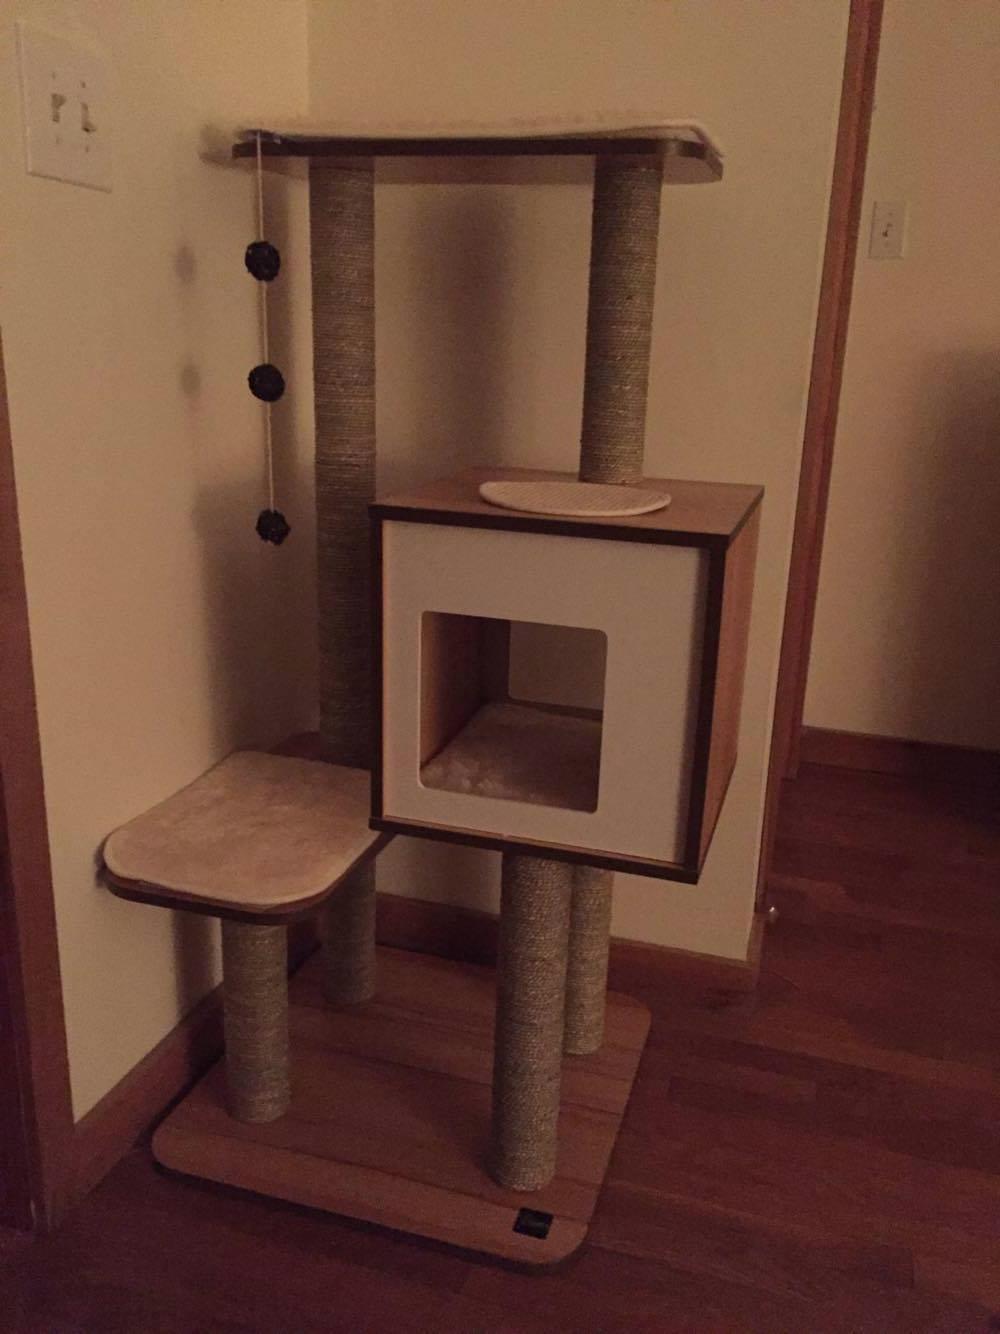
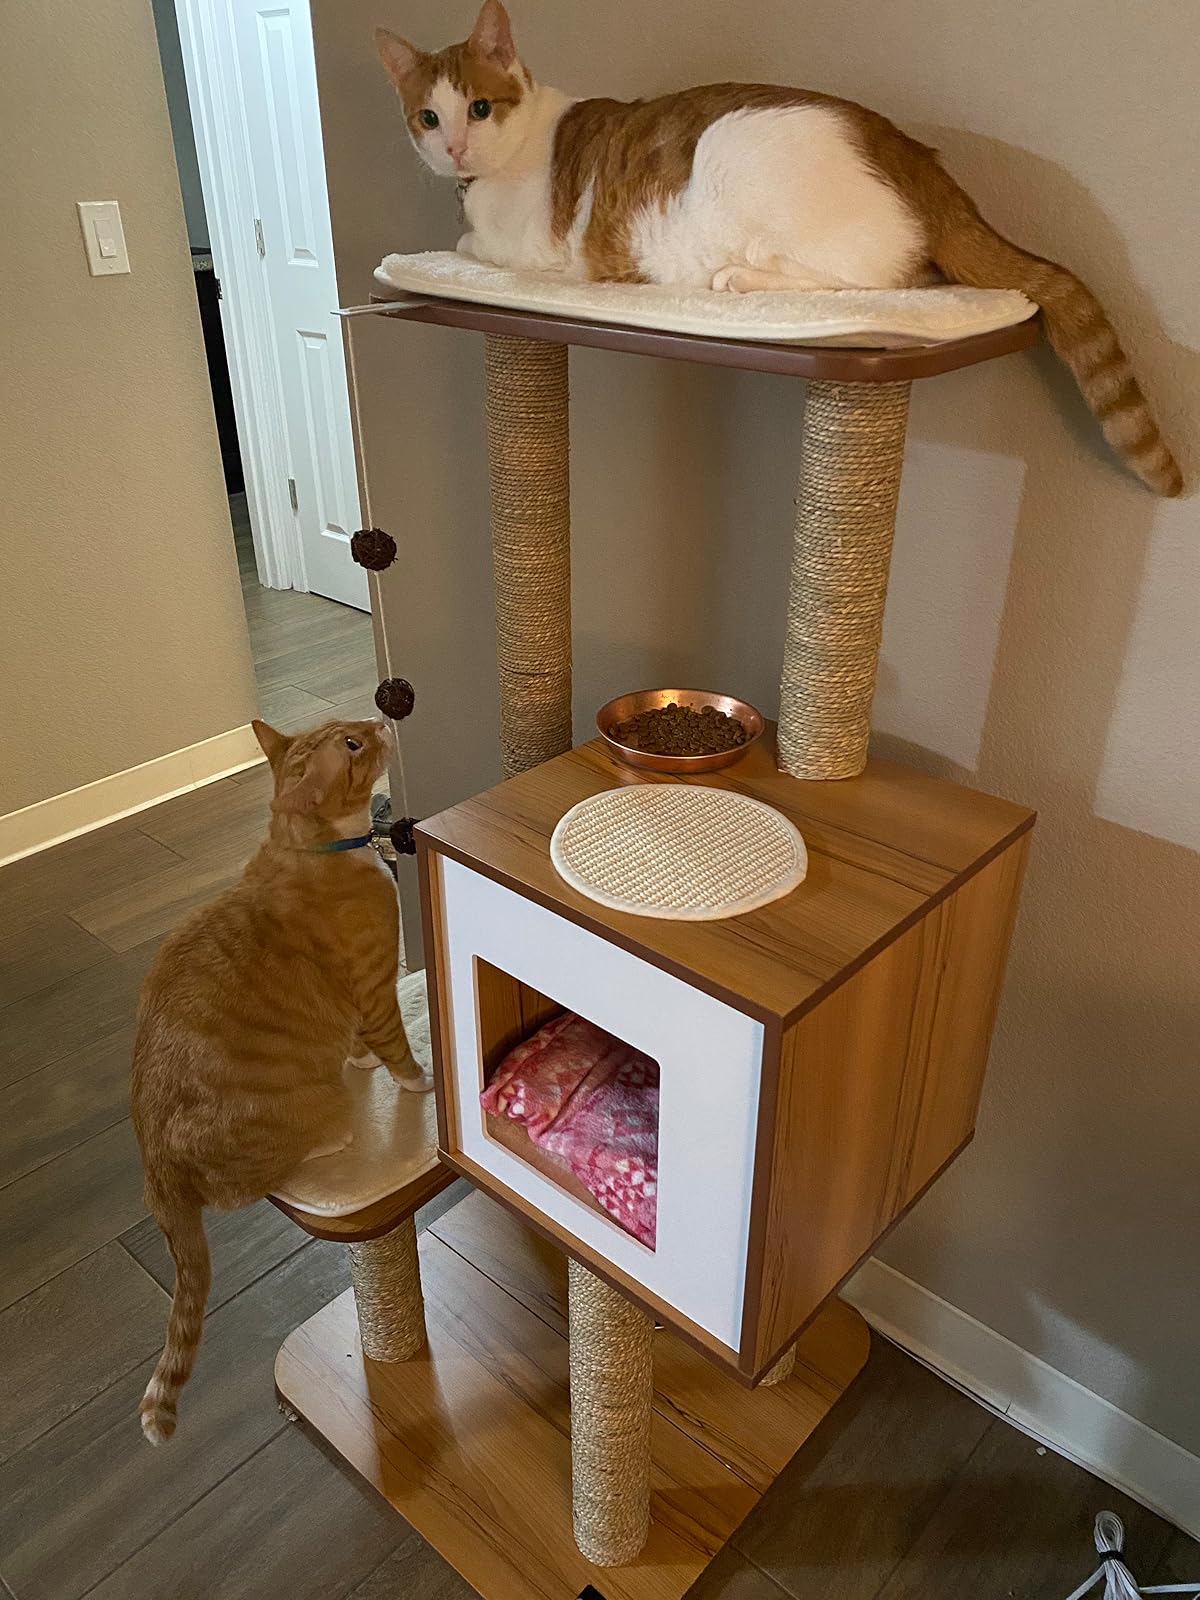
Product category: items_cat tree
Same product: yes